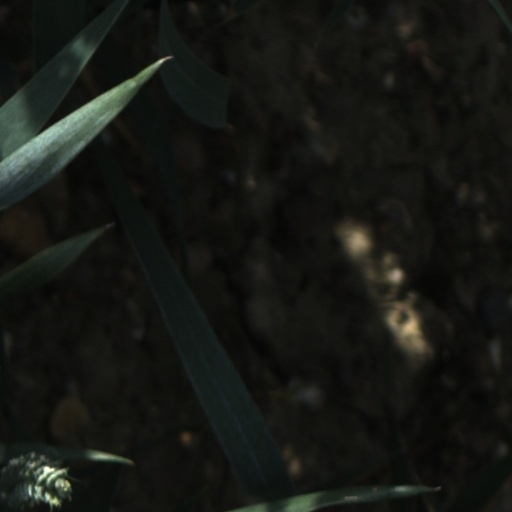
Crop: wheat